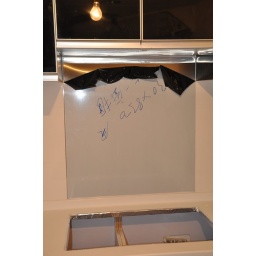
stainless steel plate in kitchen